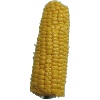
Label: Corn 1